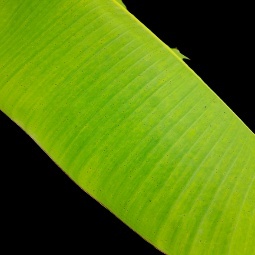
Label: Sulphur